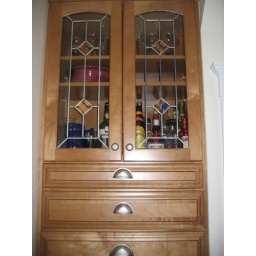
Built in cabinet in kitchen